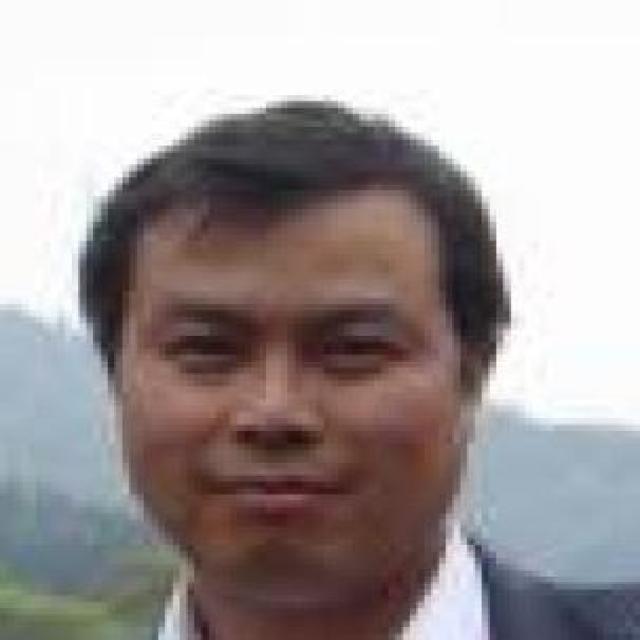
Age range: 45-64